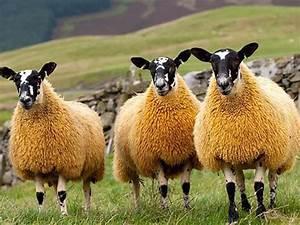
sheep